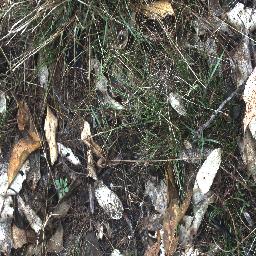
Label: negative